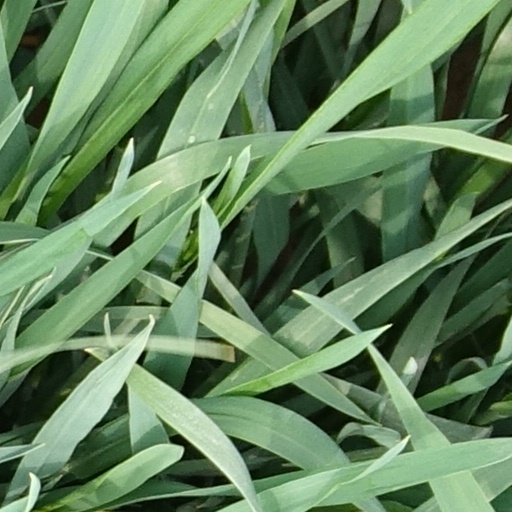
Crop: wheat